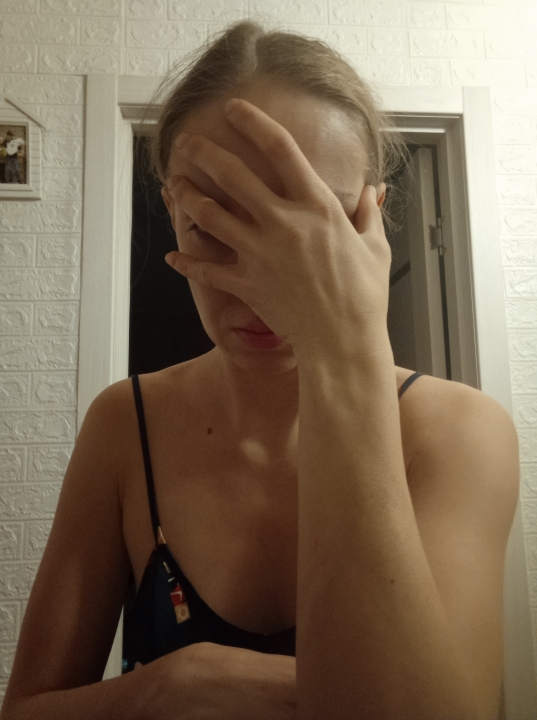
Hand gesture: no_gesture